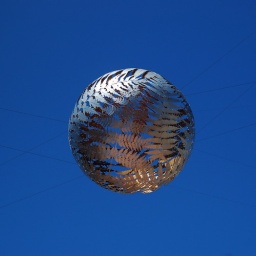
The silver fern ball in civic square